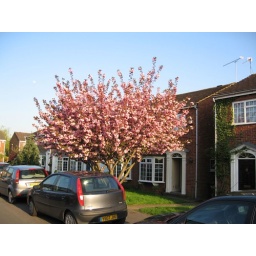
The tree outside my house in flower